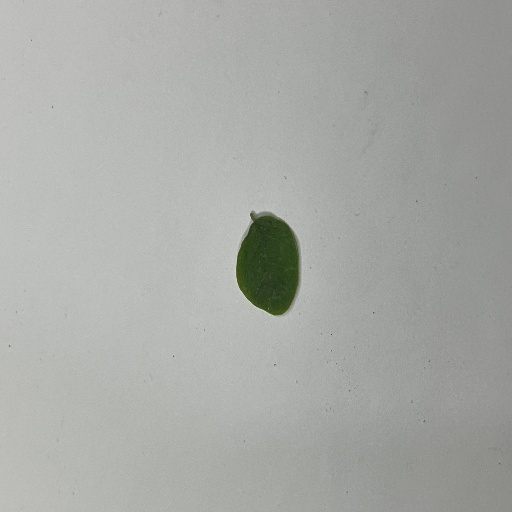
Species: Sojina
Leaf condition: Bacterial Spot